German Methodist Episcopal Church

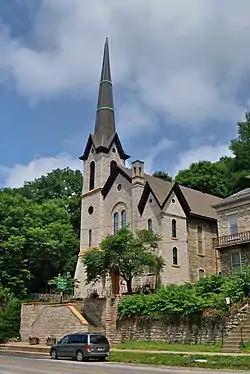
The German Methodist Episcopal Church in 2011.

The German Methodist Episcopal Church, also known as St. Paul's German Methodist Episcopal Church, is a historic church building in Burlington, Iowa, United States. The German Methodist Episcopal Church was organized in Burlington in 1845. It was the second of eight German congregations established in the city of various denominations. The Reverend Sebastian Barth, the first pastor, initially held services in a small frame house, and then in the basement of another church. The first permanent home for the congregation was a small